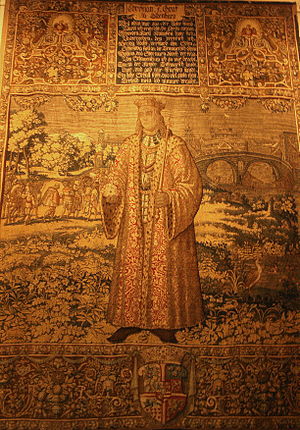
Christian 1. / Liv og gerning / Kalmarunionen uden arving
Portræt af Christian 1. fra Kronborgtapeterne,